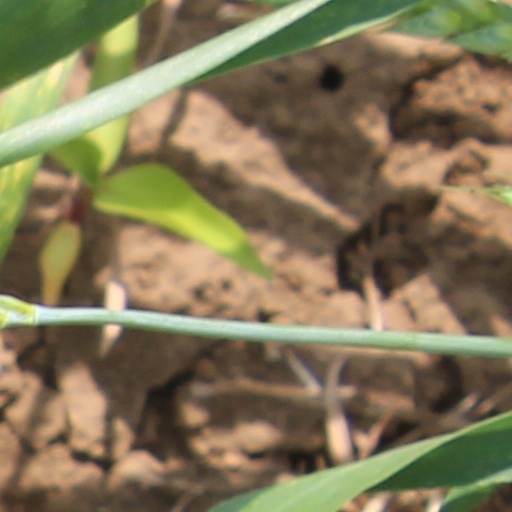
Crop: wheat